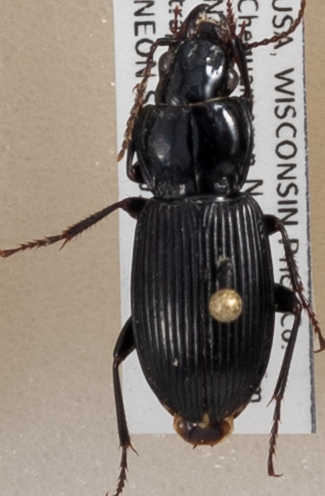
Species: Pterostichus novus
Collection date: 2019-08-20
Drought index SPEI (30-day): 0.512
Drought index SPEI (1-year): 2.09
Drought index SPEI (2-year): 1.13